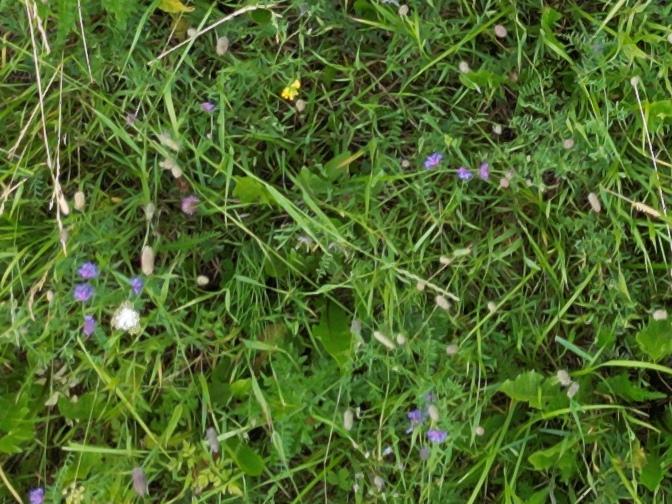
Flowers visible: yarrow flowers